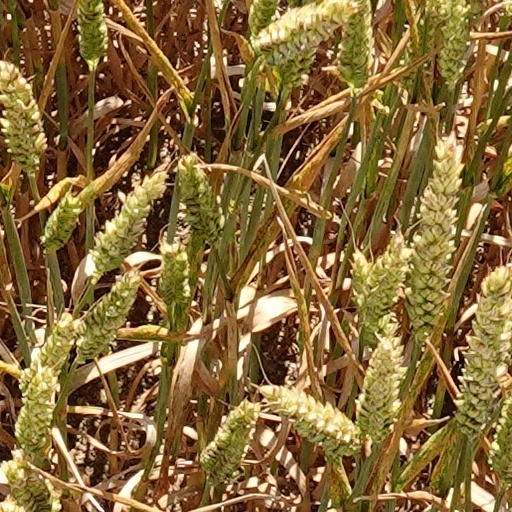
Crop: wheat